Rolfo

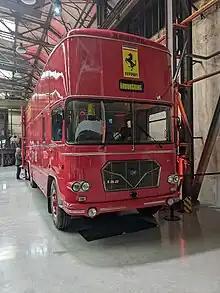
1966 model OM Fiat 150 transporter of Ferrari racing cars, on display at the Nationales Automuseum in Dietzhölztal in 2023.

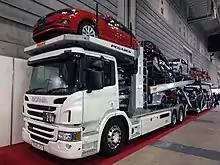
Rolfo Pegasus carriers with Scania P410

Rolfo S.p.A. is an Italian manufacturer of truck superstructures. The company is a leader in Europe. The company is specialized for truck trailers Products are used by truck manufacturers such as Iveco, Mercedes-Benz, Volvo and Scania. As of 2012 the company was led by the fourth generation of Rolfo's family.